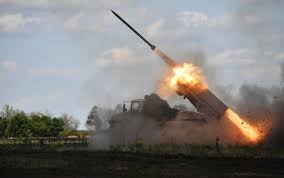
Label: Tornado